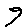
Label: 9